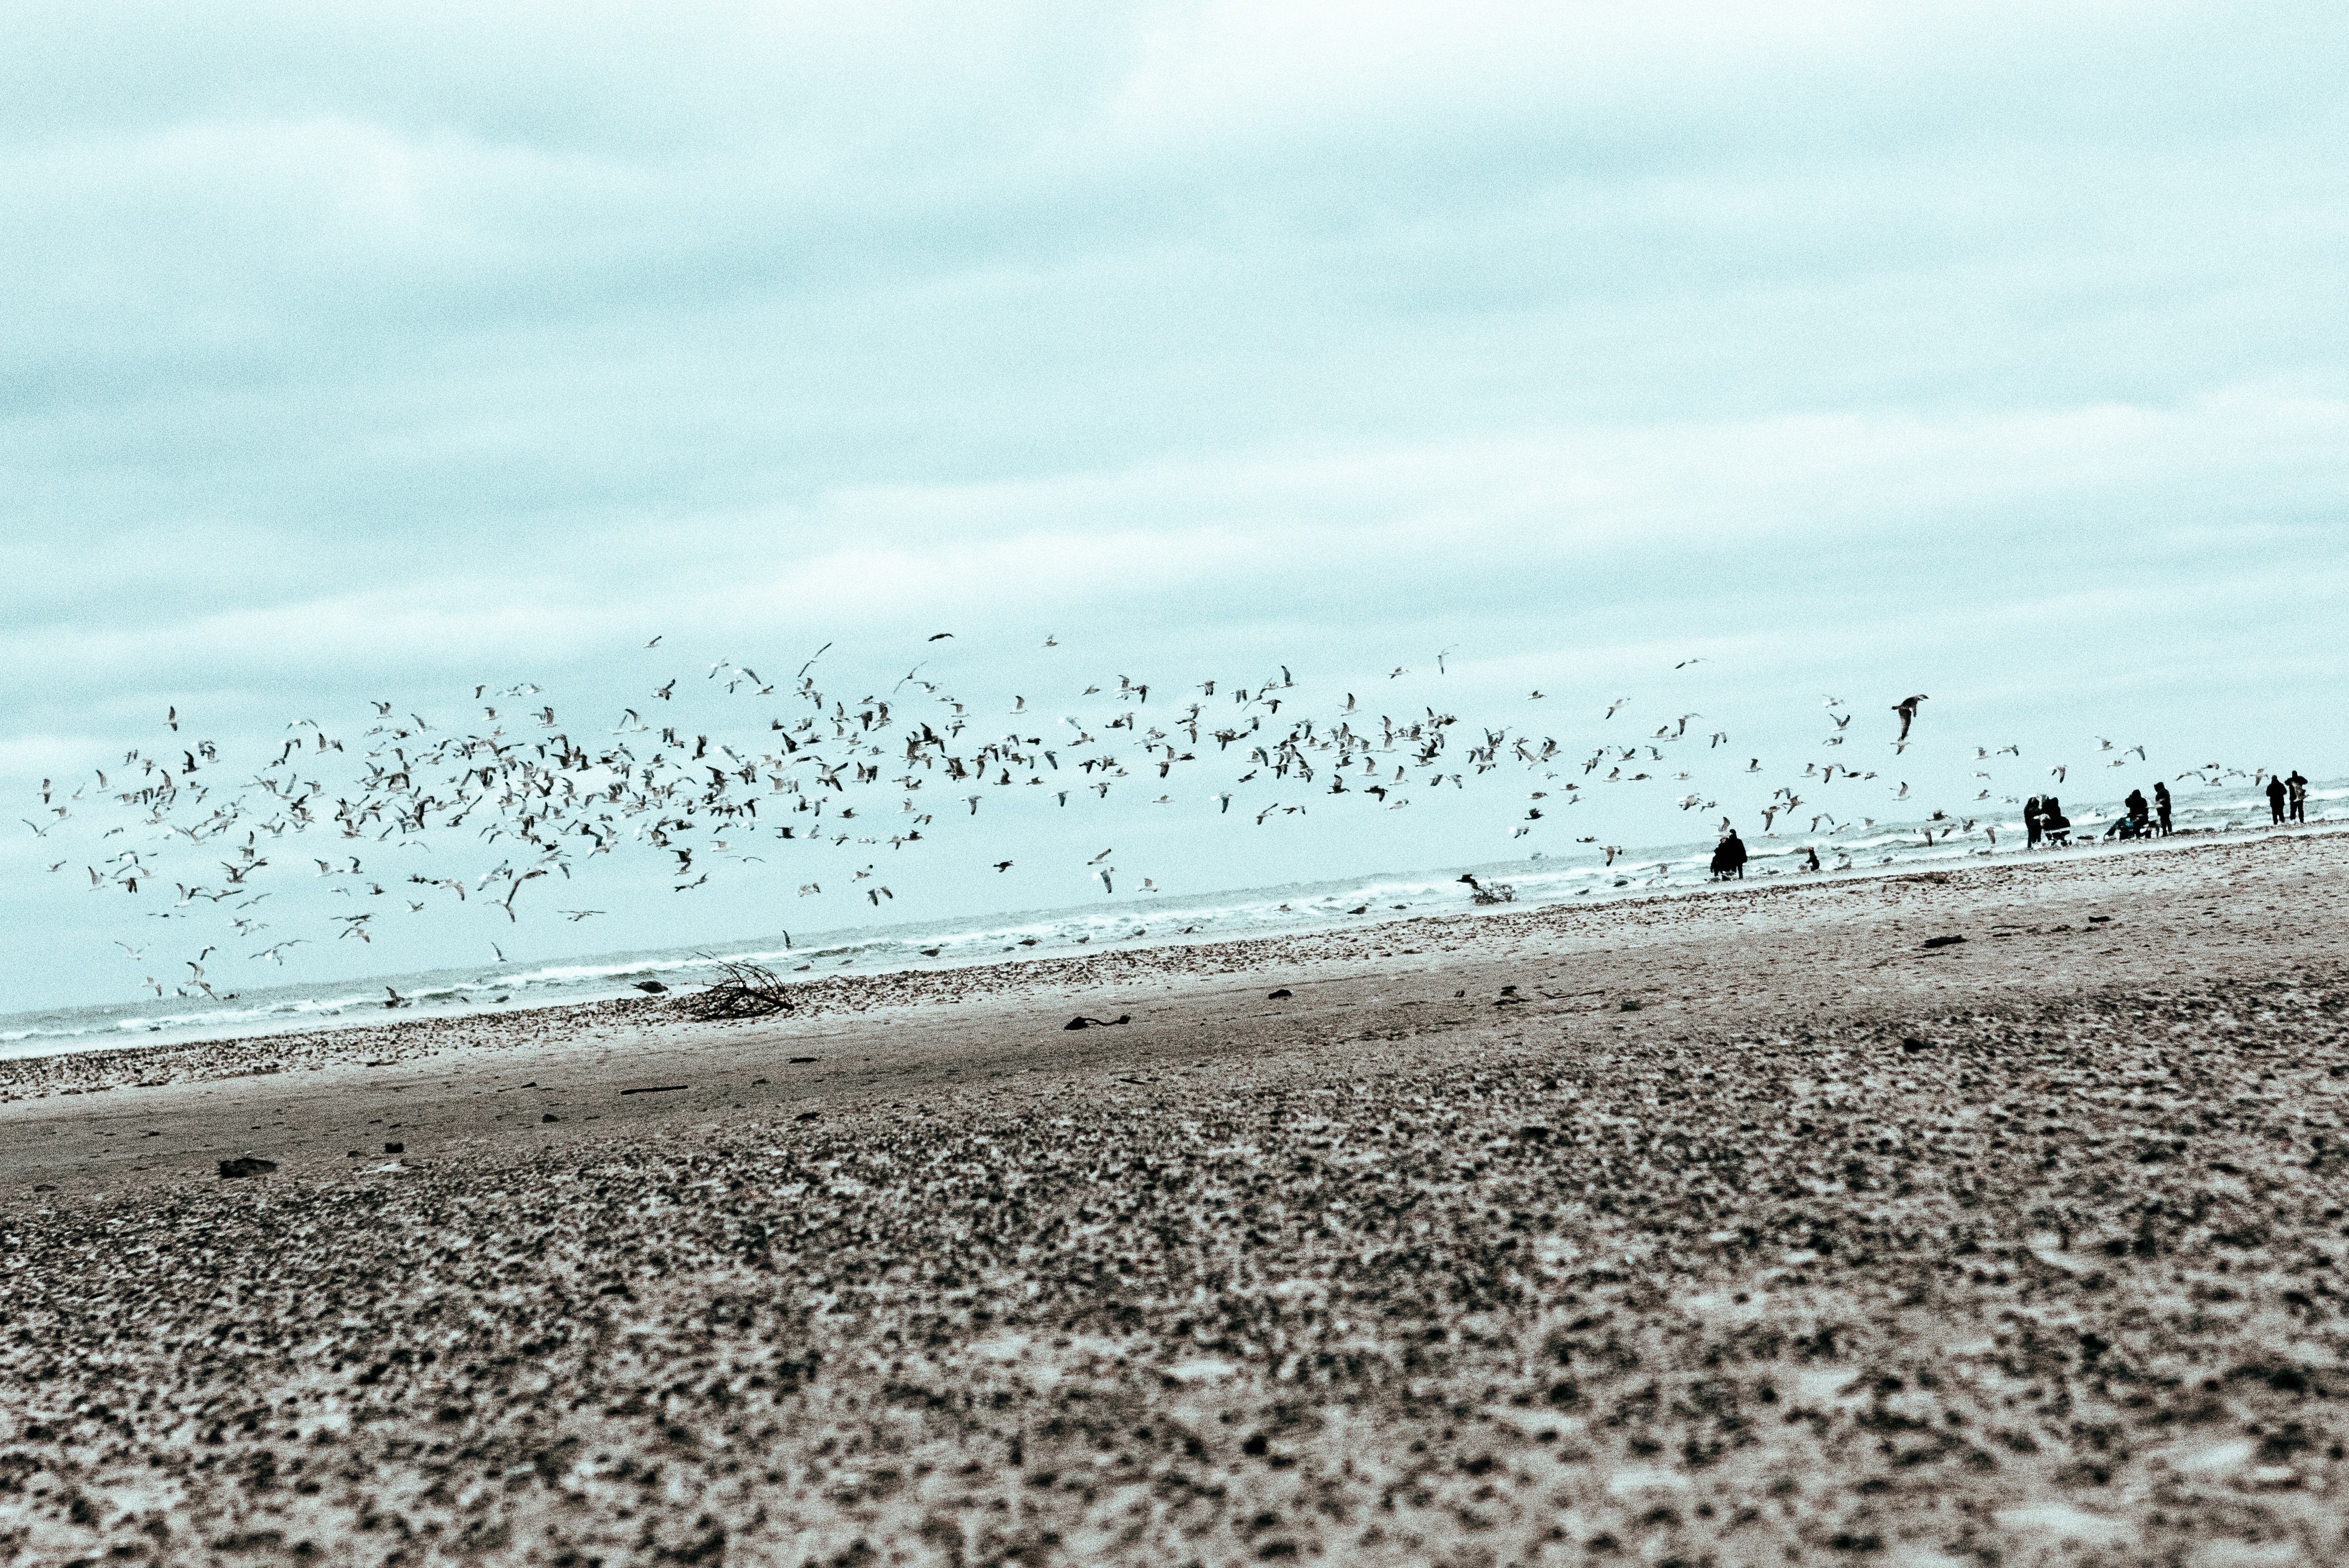
beach, sea, coast, sand, horizon, snow, winter, bird, cloud, shore, flock, material, wetland, habitat, ecosystem, mudflat, natural environment, animal migration